Conceptionists

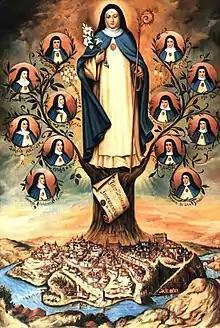
The Order of the Immaculate Conception was founded by the Portuguese Saint Beatrice of Silva

In 1489, by permission of Pope Innocent VIII, the nuns adopted the Cistercian rule, bound themselves to the daily recitation of the Divine Office, and they were placed under obedience to the ordinary of the diocese. In 1501, Pope Alexander VI united this community with the Benedictine community of San Pedro de las Duenas, under the rule of St. Clare, but in 1511 Julius II gave it a rule of its own and put them under the protection of General Minister of Friars Minor, for this reason the nuns were called Franciscan Conceptionist. Special constitutions were drawn up for the Order in 1516 by Cardinal Francisco de Quiñones. It was the foundress, Beatrice of Silva, who chose the white habit, with a white scapular and blue mantle.